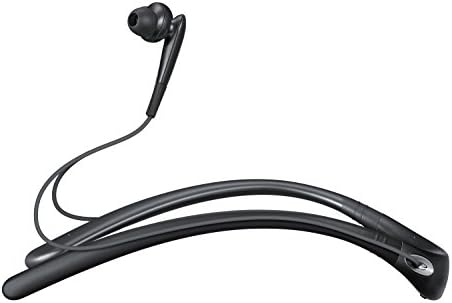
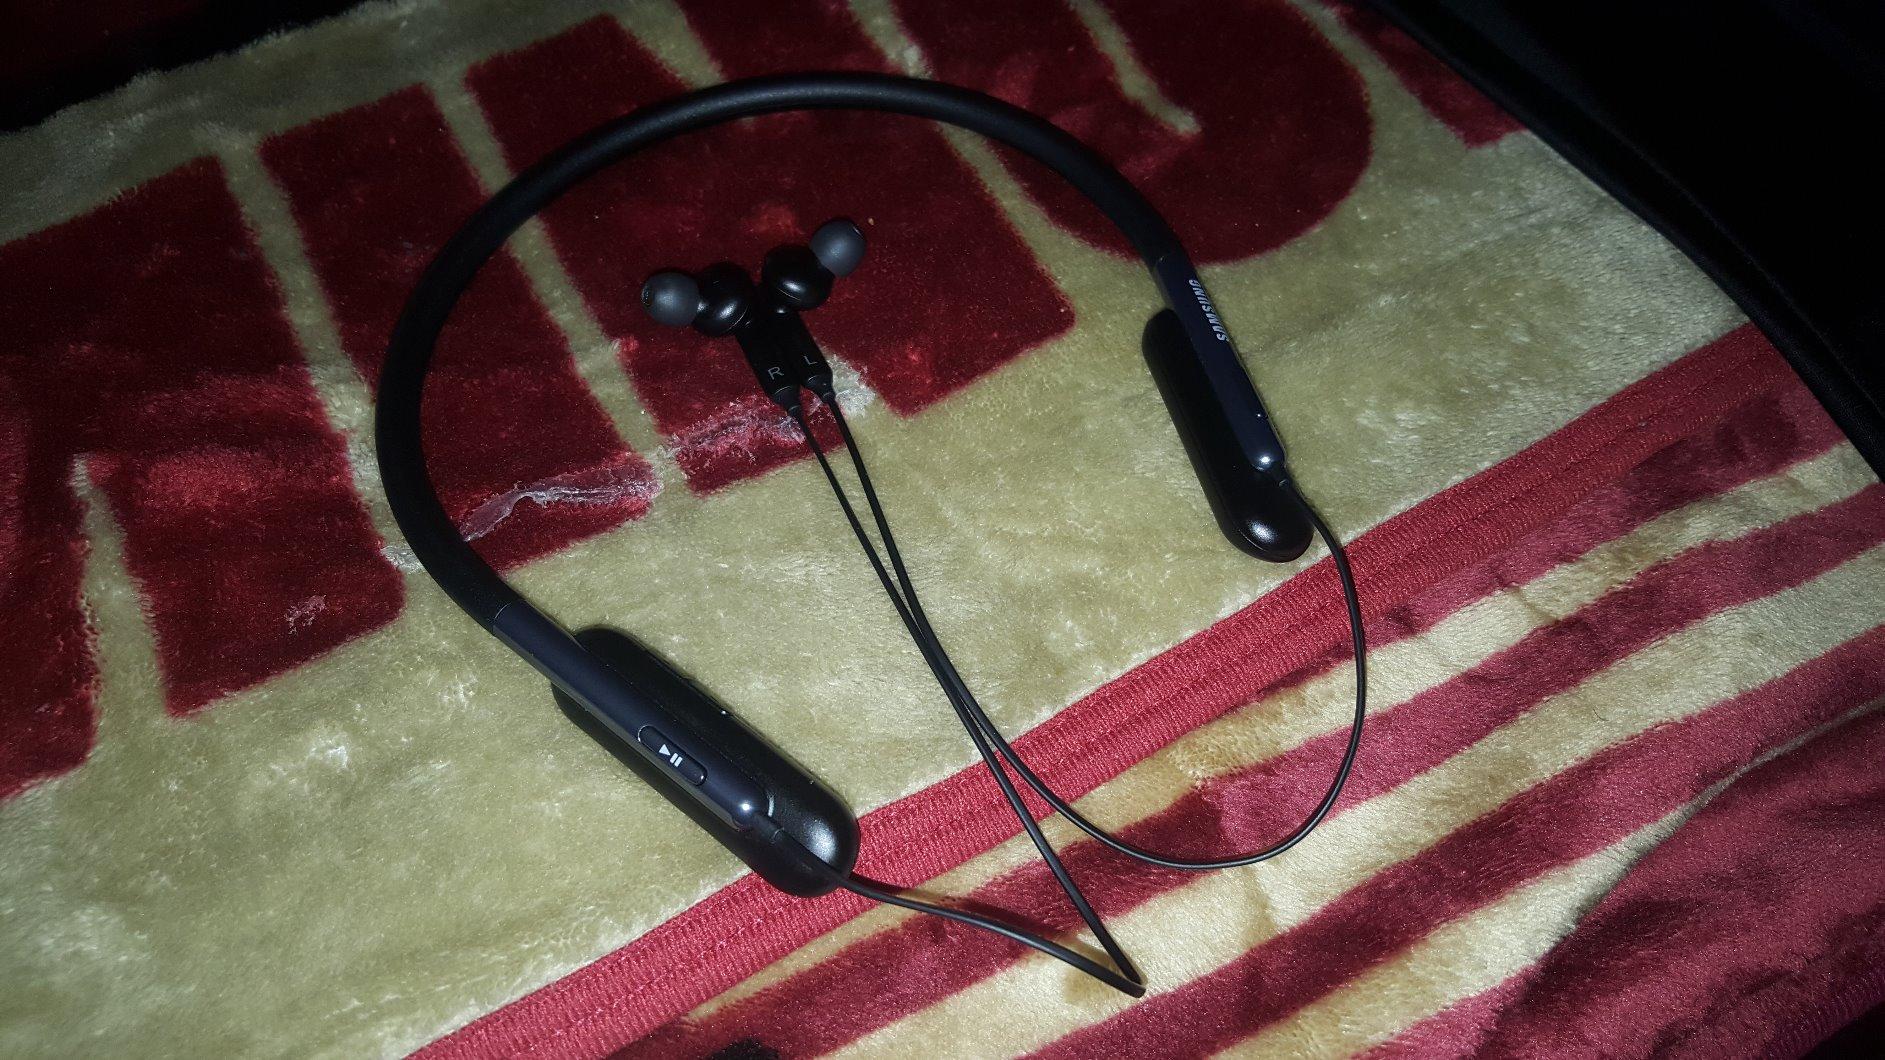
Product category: headphones
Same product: no